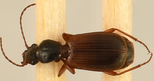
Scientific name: Cymindis neglecta
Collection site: Bartlett Experimental Forest NEON (BART), plot BART_028